Cannington Lake

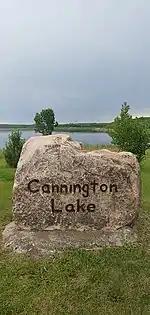

The resort is on the northeastern shore of the lake and has over 20 lots owned, with six occupied cabins. The 2016 Canada Census does not list a population for Cannington Lake, only for the RM of Moose Mountain, which was 492 in 2016.